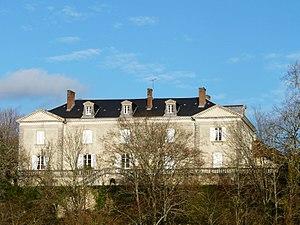
Le château de Brochard vu du sud-ouest, Saint-Front-d'Alemps, Dordogne, France
Saint-Front-d'Alemps est une commune française située dans le département de la Dordogne, en région Nouvelle-Aquitaine.